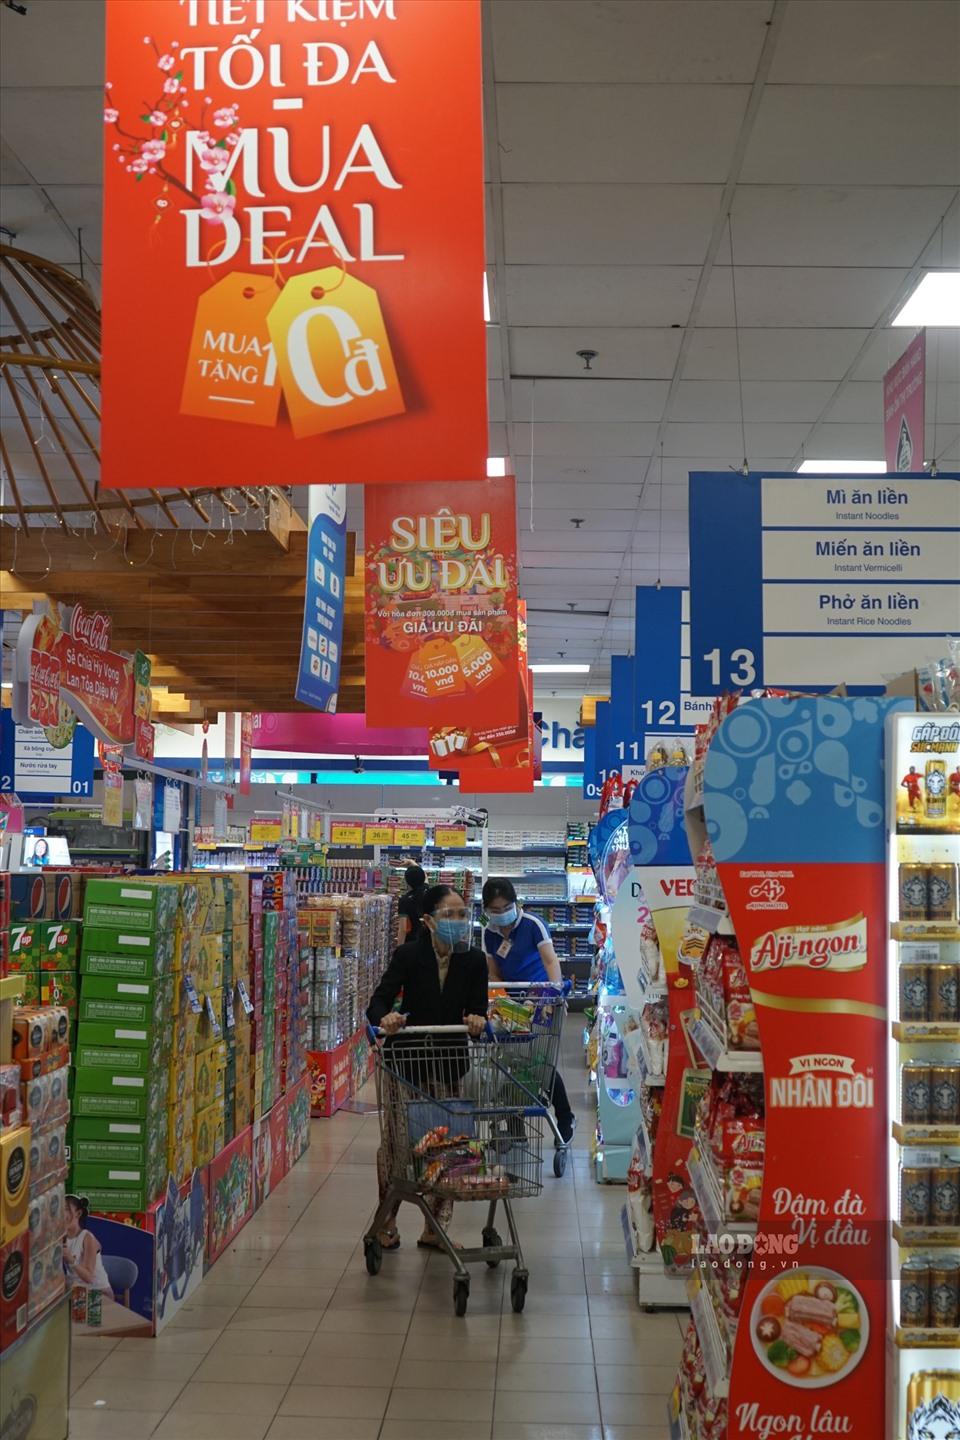
có nhiều thùng hàng xuất hiện ở các kệ hàng bên trái